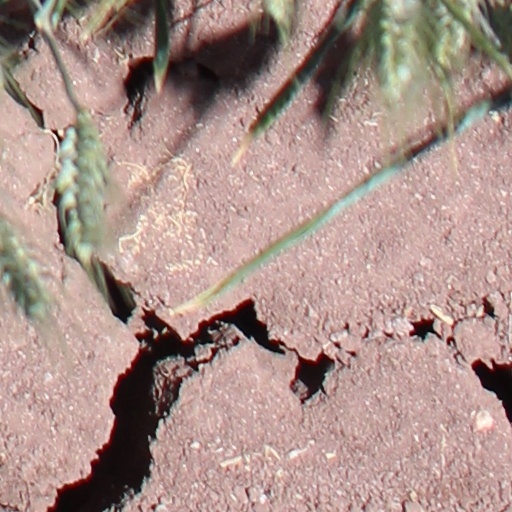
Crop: wheat